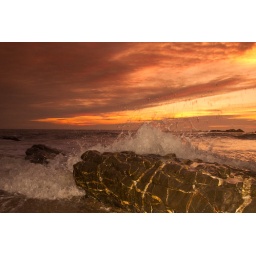
A small wave trickles over a rock on the beach at Crackington Haven as the sun sets in the distance.